Edward VI

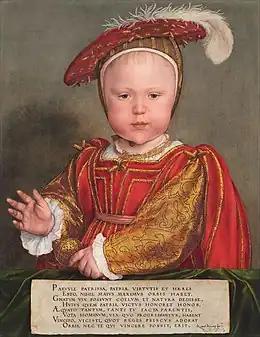
Prince Edward in 1538, by Hans Holbein the Younger. He holds a golden rattle that resembles a sceptre; and the Latin inscription urges him to equal or surpass his father.

Edward was born on 12 October 1537 in his mother's room inside Hampton Court Palace, in Middlesex. He was the son of King Henry VIII by his third wife, Jane Seymour, and the only son of Henry VIII to outlive him. Throughout the realm, the people greeted the birth of a male heir, "whom we hungered for so long", with joy and relief. "Te Deums" were sung in churches, bonfires lit, and "their was shott at the Tower that night above two thousand gonnes". Queen Jane, appearing to recover quickly from the birth, sent out personally signed letters announcing the birth of "a Prince, conceived in most lawful matrimony between my Lord the King's Majesty and us". Edward was christened on 15 October, with his 21-year-old half-sister Lady Mary as godmother and his 4-year-old half-sister Lady Elizabeth carrying the chrisom; the Garter King of Arms proclaimed him as Duke of Cornwall and Earl of Chester. The queen, however, fell ill and died from postnatal complications on 24 October, days after Edward's birth. Henry VIII wrote to Francis I of France that "Divine Providence ... hath mingled my joy with bitterness of the death of her who brought me this happiness".